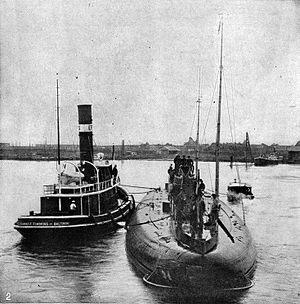
Deutschland (ubåd) / Konstruktion
Deutschland
Deutschland var en tysk undervandsbåd, der blev udviklet og benyttet under 1. verdenskrig med det formål af fragte varer gennem entetemagternes søblokade af Tyskland. Ubådens udvikling var finansieret af det private rederi Norddeutscher Lloyd. Hun var den første i ubådsklassen U-151 og én ud af to ubåde i klassen, der blev benyttet som ubevæbnet lastbåd.